Netherlands at the UEC European Track Championships

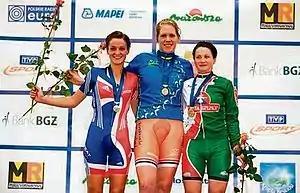
Ellen van Dijk won 2 gold medals and 2 silver medals. Pictured: podium women's under-23 points race

Below is an overview of the Dutch results at the European Track Championships for under-23 and junior riders. Note that these championships also had a few elite events.